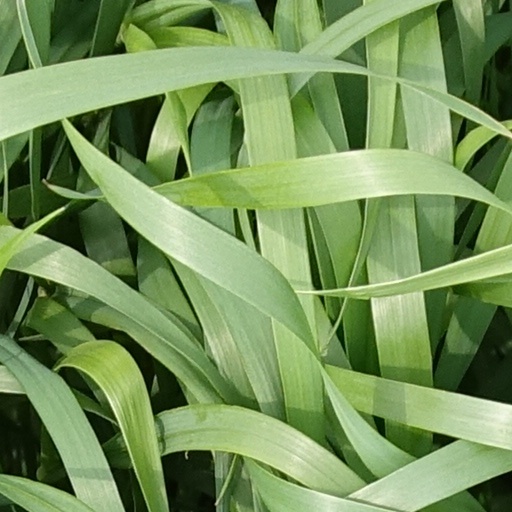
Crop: wheat